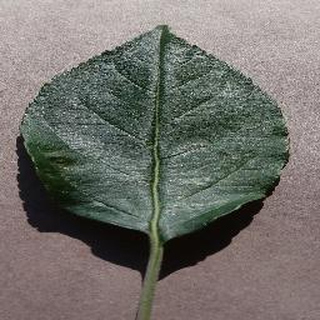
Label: healthy_apple